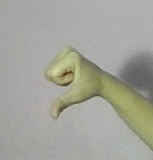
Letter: waw